Sky position (RA, Dec in degrees): 154.433, 9.444
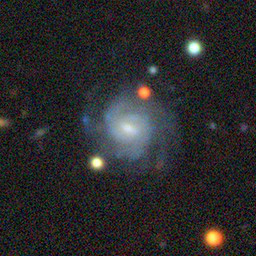
Galaxy morphology: Barred Spiral Galaxies